Pomerania in the Late Middle Ages

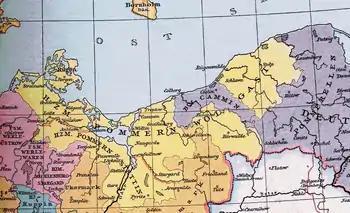
The Duchy of Pomerania (yellow) in 1400, P.-Stettin and P.-Wolgast are indicated; purple: Diocese of Cammin (BM. Cammin) and the Teutonic Order state; orange: Margraviate of Brandenburg; pink: duchies of Mecklenburg

The towns of Pomerania that had joined the Hanseatic League acted independently from the duchy, and sometimes opposed the dukes' interest. The most powerful towns were Stralsund, Greifswald, and Szczecin, but also Demmin, Anklam and Kołobrzeg. Before the Treaty of Stralsund (1370), and during the reign of Eric of Pomerania, the Hanseatic towns were in a state of war with Denmark for hegemony in the Baltic Sea.